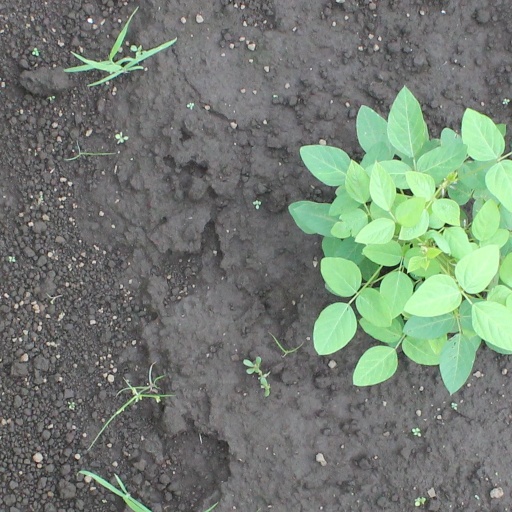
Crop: soybean